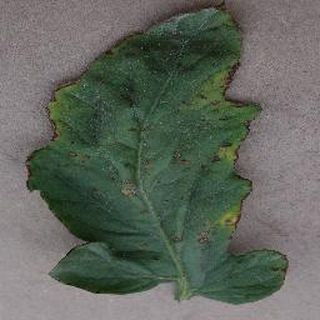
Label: tomato_bacterial_spot